Edward Abraham Kusel

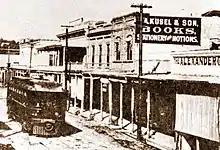
Kusel's downtown Oroville store in 1906

Kusel moved to the settlement of Oroville in 1856, just two years after a post office was opened in the community. In Oroville, Kusel opened a shop, selling books, stationery and office supplies. He met and married Bertha Heilbronner, whom he married around 1856, and in 1858 the couple had their first child, Carolus (Carl).